Edcarlos

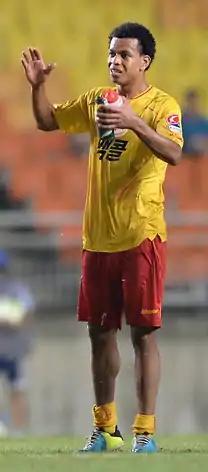
Edcarlos with Seongnam Ilhwa Chunma in 2013

Edcarlos Conceição Santos (born 10 May 1985), known simply as Edcarlos, is a Brazilian former professional footballer who played as a central defender.